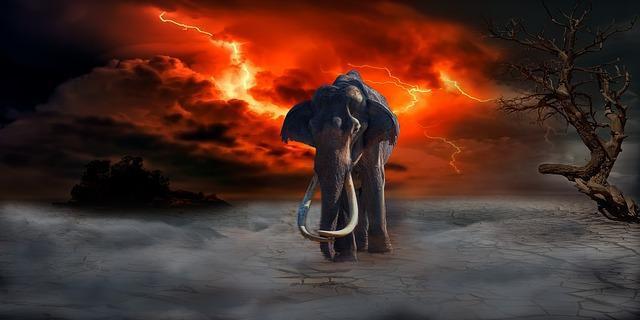
elephant